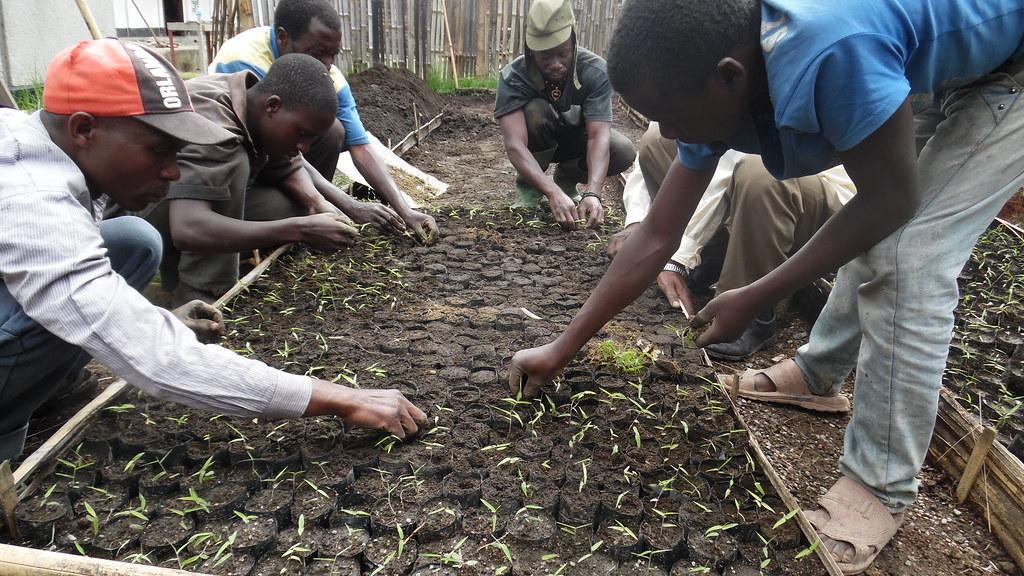
Wanaume wakulima wakiwa shambani baada ya kusia mbegu na sasa miche imeota, wakiendelea kuipalilia ili iweze kukua vizuri na baadae kuuzia wakulima mbalimbali watakayoipeleka katika mashamba makubwa.